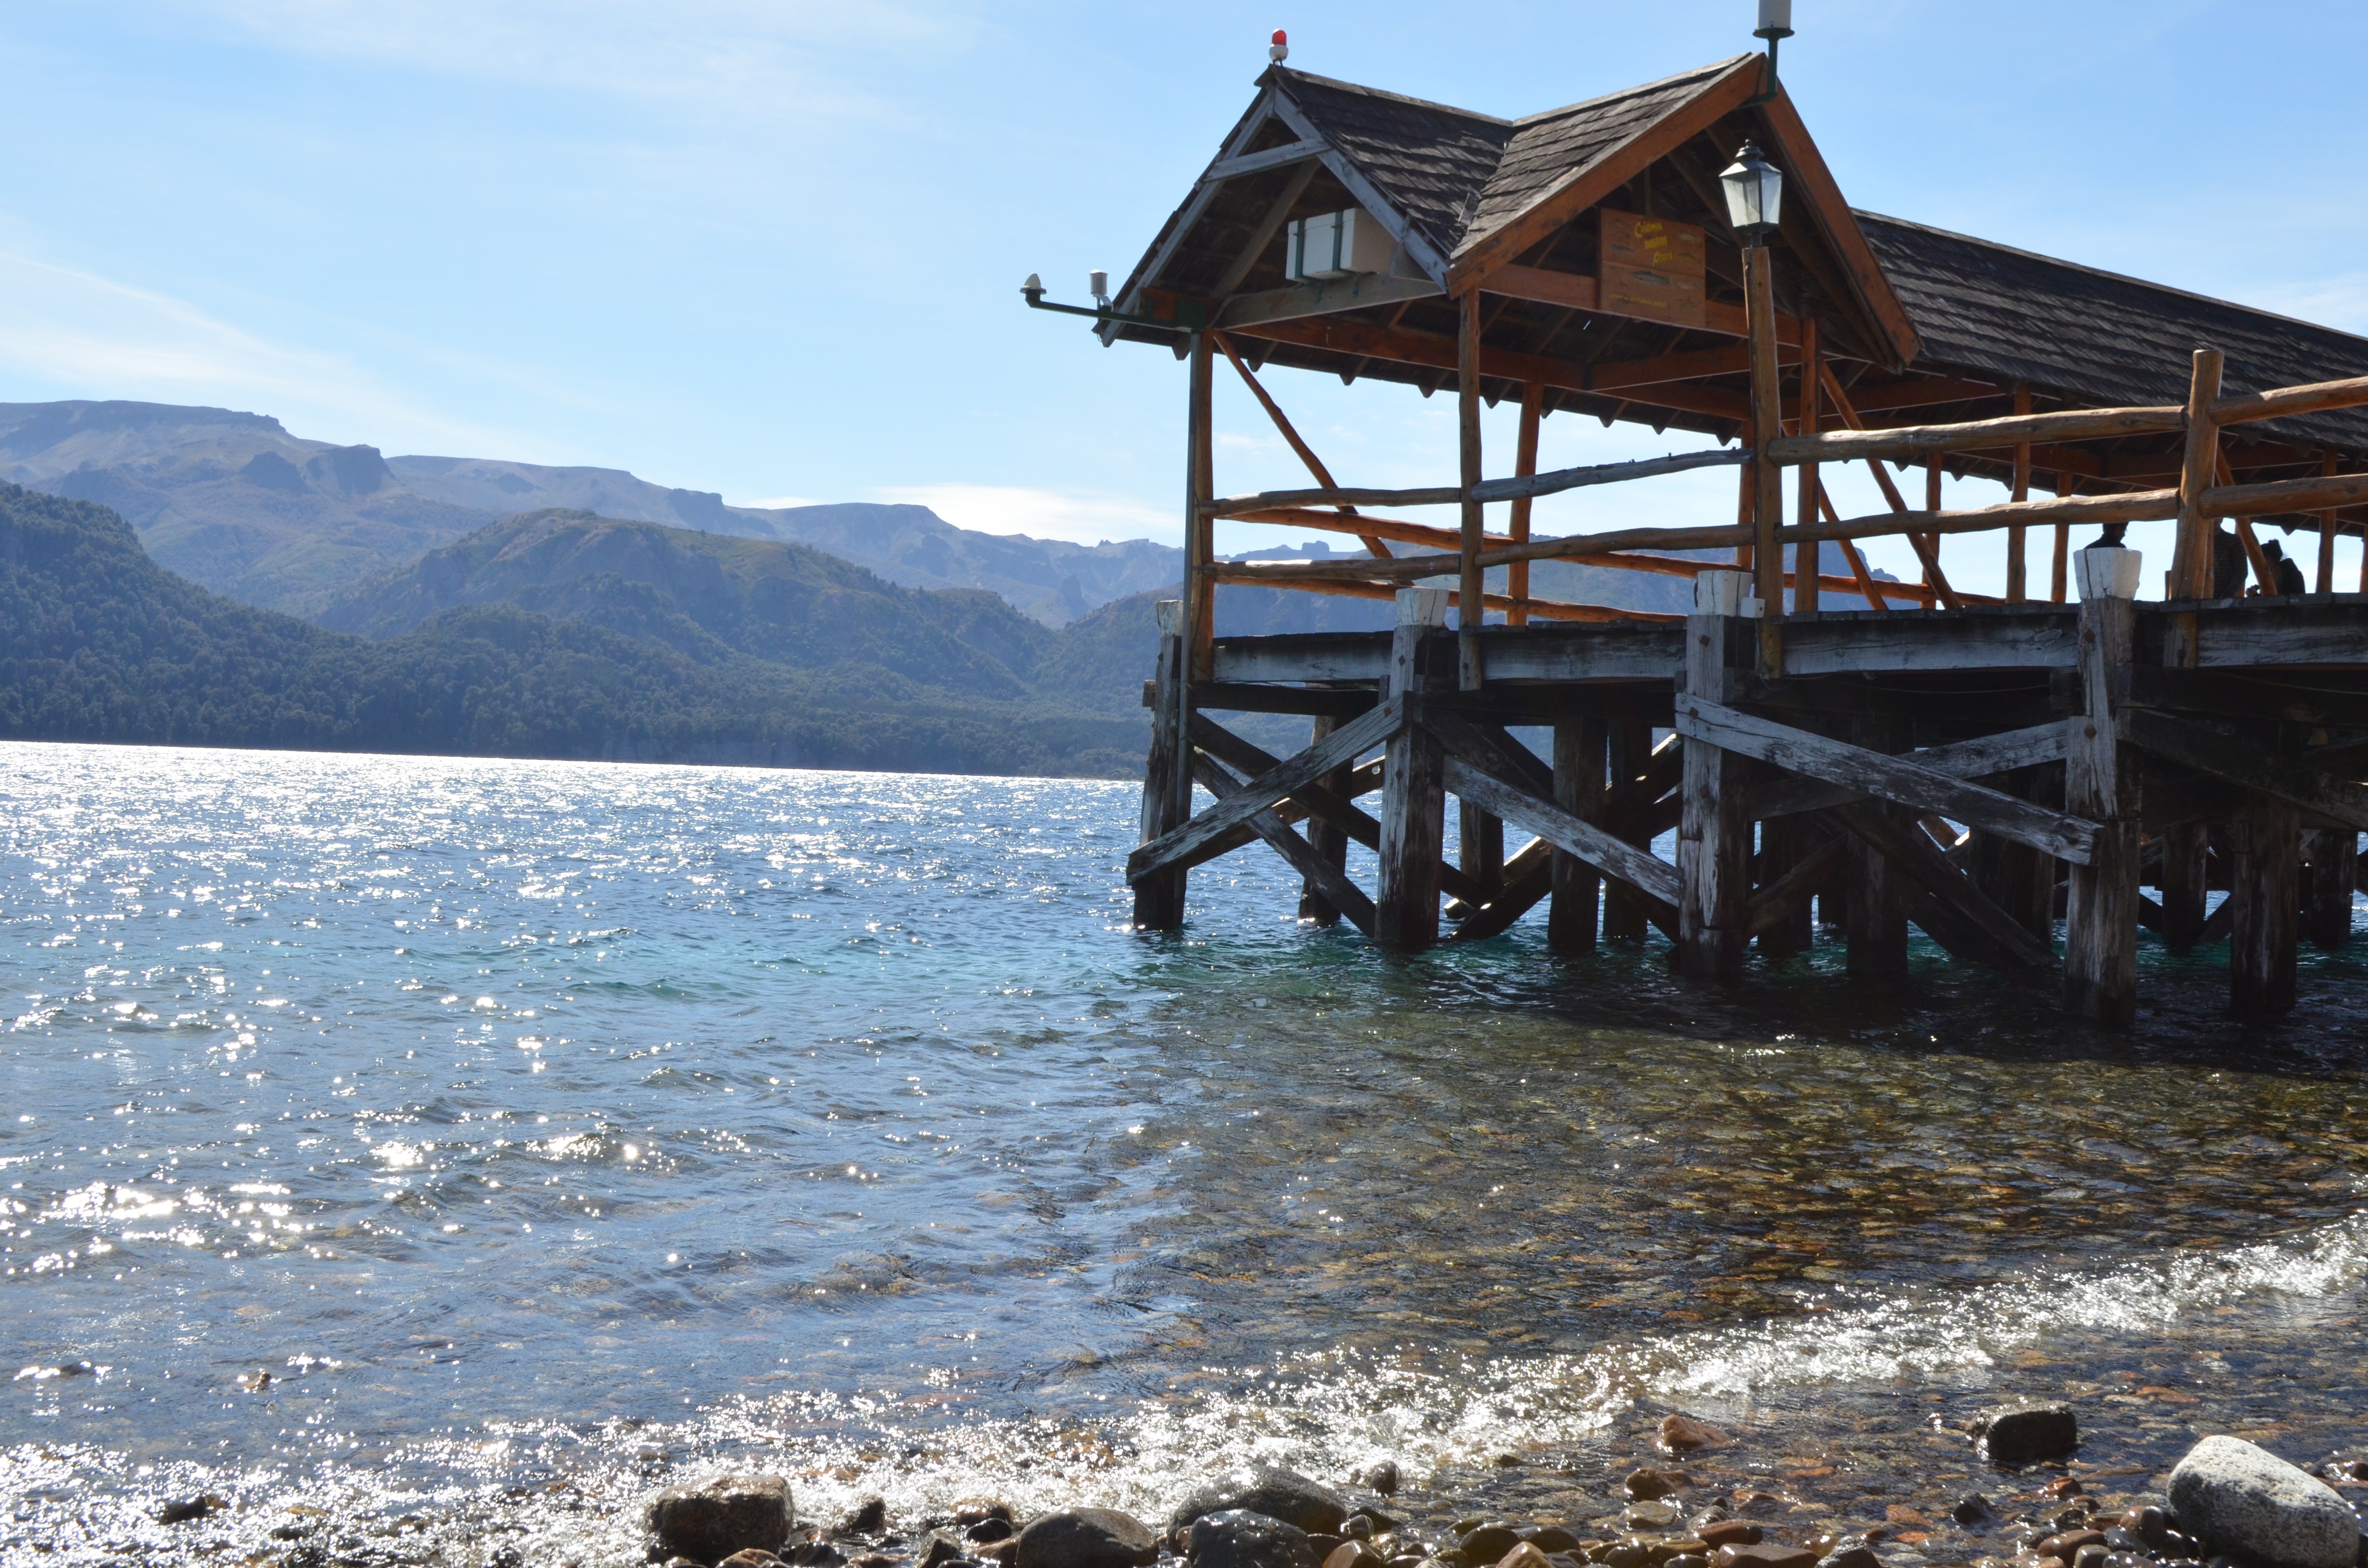
beach, sea, coast, ocean, mountain, dock, shore, vacation, vehicle, autumn, patagonia